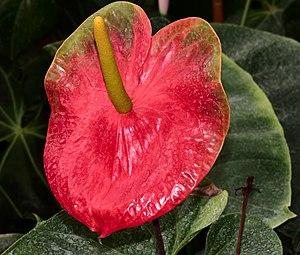
En botanique, une bractée est une pièce florale en forme de feuille faisant partie de l'inflorescence. Un ensemble de bractées compactes, adjacentes, forme un involucre.